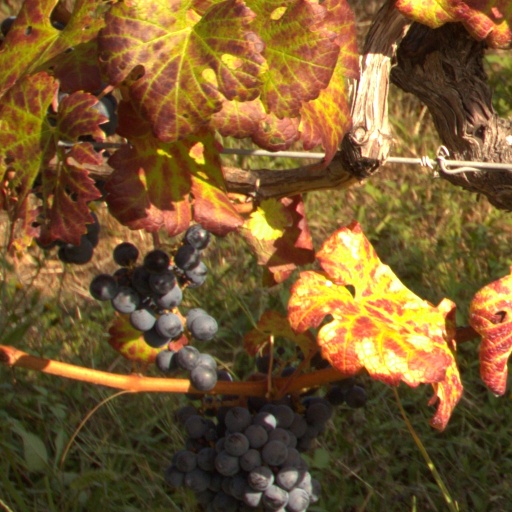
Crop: grape